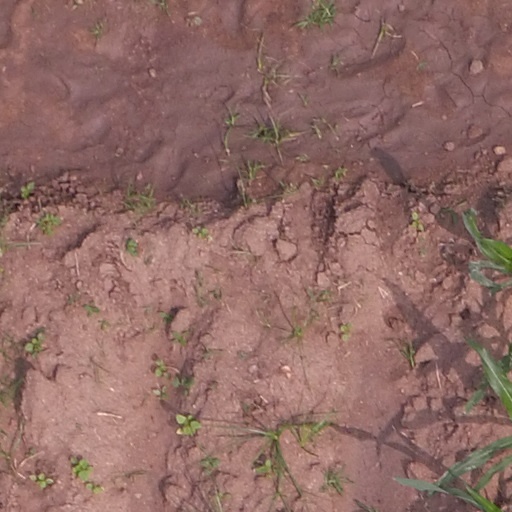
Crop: maize; corn